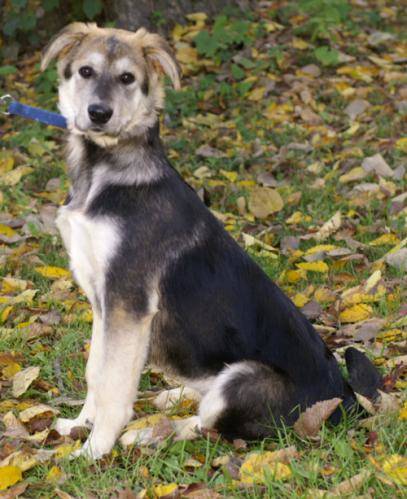
Label: dog